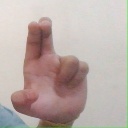
अक्षर: आ